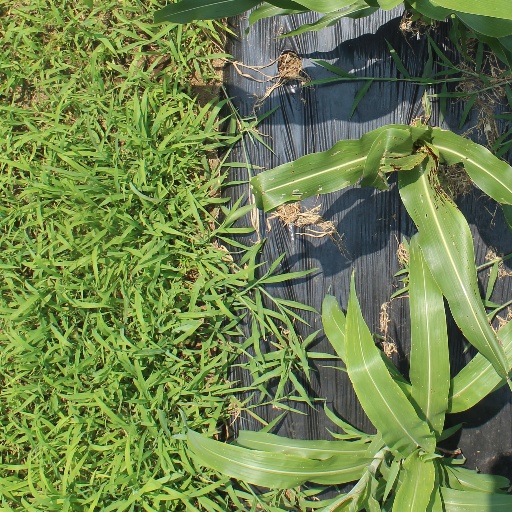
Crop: sorghum